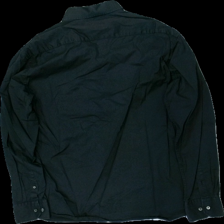
View: back
Type: Shirt
Category: Men
Brand: Not in the list
Brand text on label: Finest Shirtmaker
Colors: Black
Material: 56% nylon 44% bomull
Pattern: Other
Cut: Regular
Size: 44
Season: All
Stains: Minor
Damage: urtvättat
Damage location: top center
Damage 2: urtvättat
Damage 2 location: middle right
Damage 3: urtvättat
Damage 3 location: middle left
Price range: <50
Recommended usage: Export
Description: svart skjorta
Comment: urtvättad